Sport in Edmonton

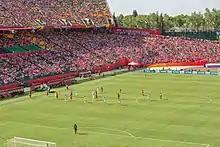
Game between the Canadian and Chinese women's national soccer teams during the 2015 FIFA Women's World Cup

A number of sporting events were held in Edmonton, including the 1978 Commonwealth Games, the 1983 World University Games (Universiade), the 2001 World Championships in Athletics, and the 2005 World Master Games.